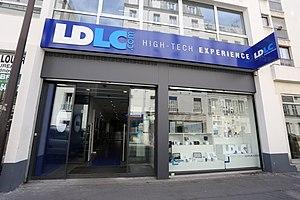
Le Groupe LDLC est un groupe français de commerce en ligne, créé en 1996 par Laurent de la Clergerie. Il est classé 5ᵉ en France par la FEVAD en 2016. Son enseigne majeure, LDLC.com, se positionne comme acteur majeur du commerce en ligne informatique et high-tech en France. Constitué de multiples marques dont cinq sites marchands, ce regroupement d’entreprises conjugue des activités dans le domaine de l’informatique, du high-tech ou encore de l’éducation.